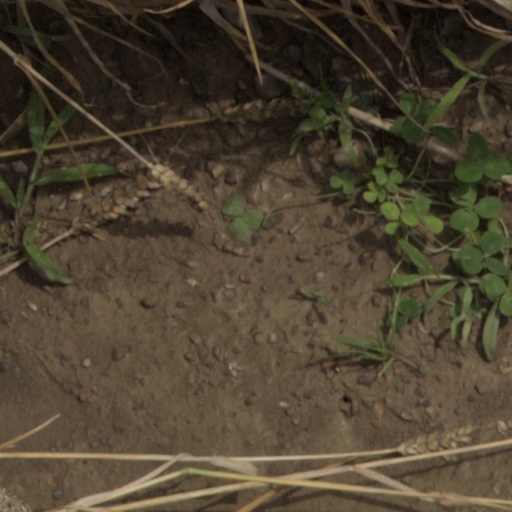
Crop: wheat